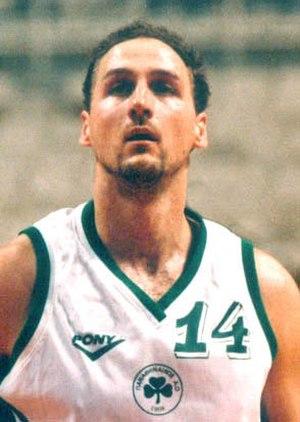
Dino Radja, né le 24 avril 1967 à Split, est un ancien joueur de basket-ball croate, jouant au poste d'intérieur. Après une carrière couronnée de succès en Europe, deux coupes des clubs champions en 1989 et 1990, d'une Coupe Korac en 1992, il rejoint la National Basketball Association où il joue avec les Celtics de Boston. Après quatre saisons, il retourne en Europe. Dans les compétitions internationales, il représente d'abord la Yougoslavie, obtenant principalement une médaille d'argent aux Jeux olympiques de 1988 à Séoul, deux titres de champion d'Europe en 1989 et 1991, puis la Croatie, obtenant la médaille d'argent aux Jeux olympiques de 1992 à Barcelone et une médaille de bronze au championnat du monde 1994.